P Ranch

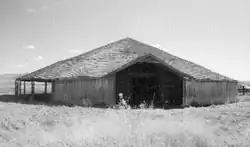
French's Round Barn was used to train horses.

French was not popular with new homesteaders in the area because he owned or controlled most of the water in the southern Harney Basin. His fences also made it difficult for some homesteaders to get to and from their property. On 26 December 1897, French was shot dead by a settler who had been unsuccessful in getting a road easement across French's property.